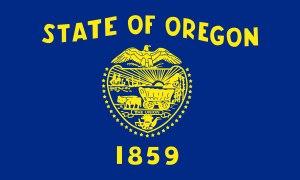
L’histoire de l'Oregon comprend des milliers d'années d'histoire amérindienne, avant que les Européens et les Américains n'arrivent et commencent à revendiquer ce territoire. La région faisait partie du Territoire de l'Oregon de 1848 à 1853, après quoi elle eut une scission avec le Territoire de Washington et ce qui est plus tard devenu l'État de Washington. L'Oregon est par la suite devenu un État des États-Unis.